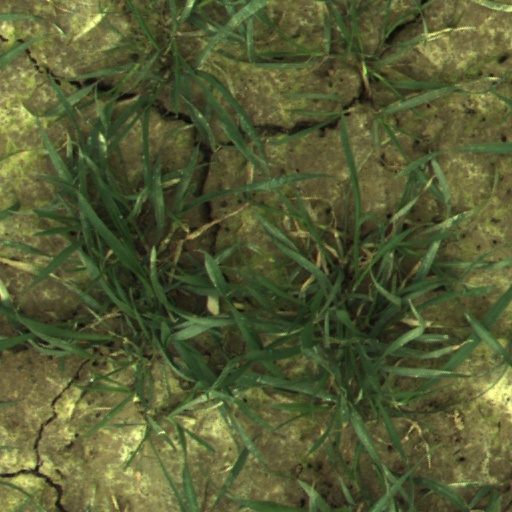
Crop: wheat